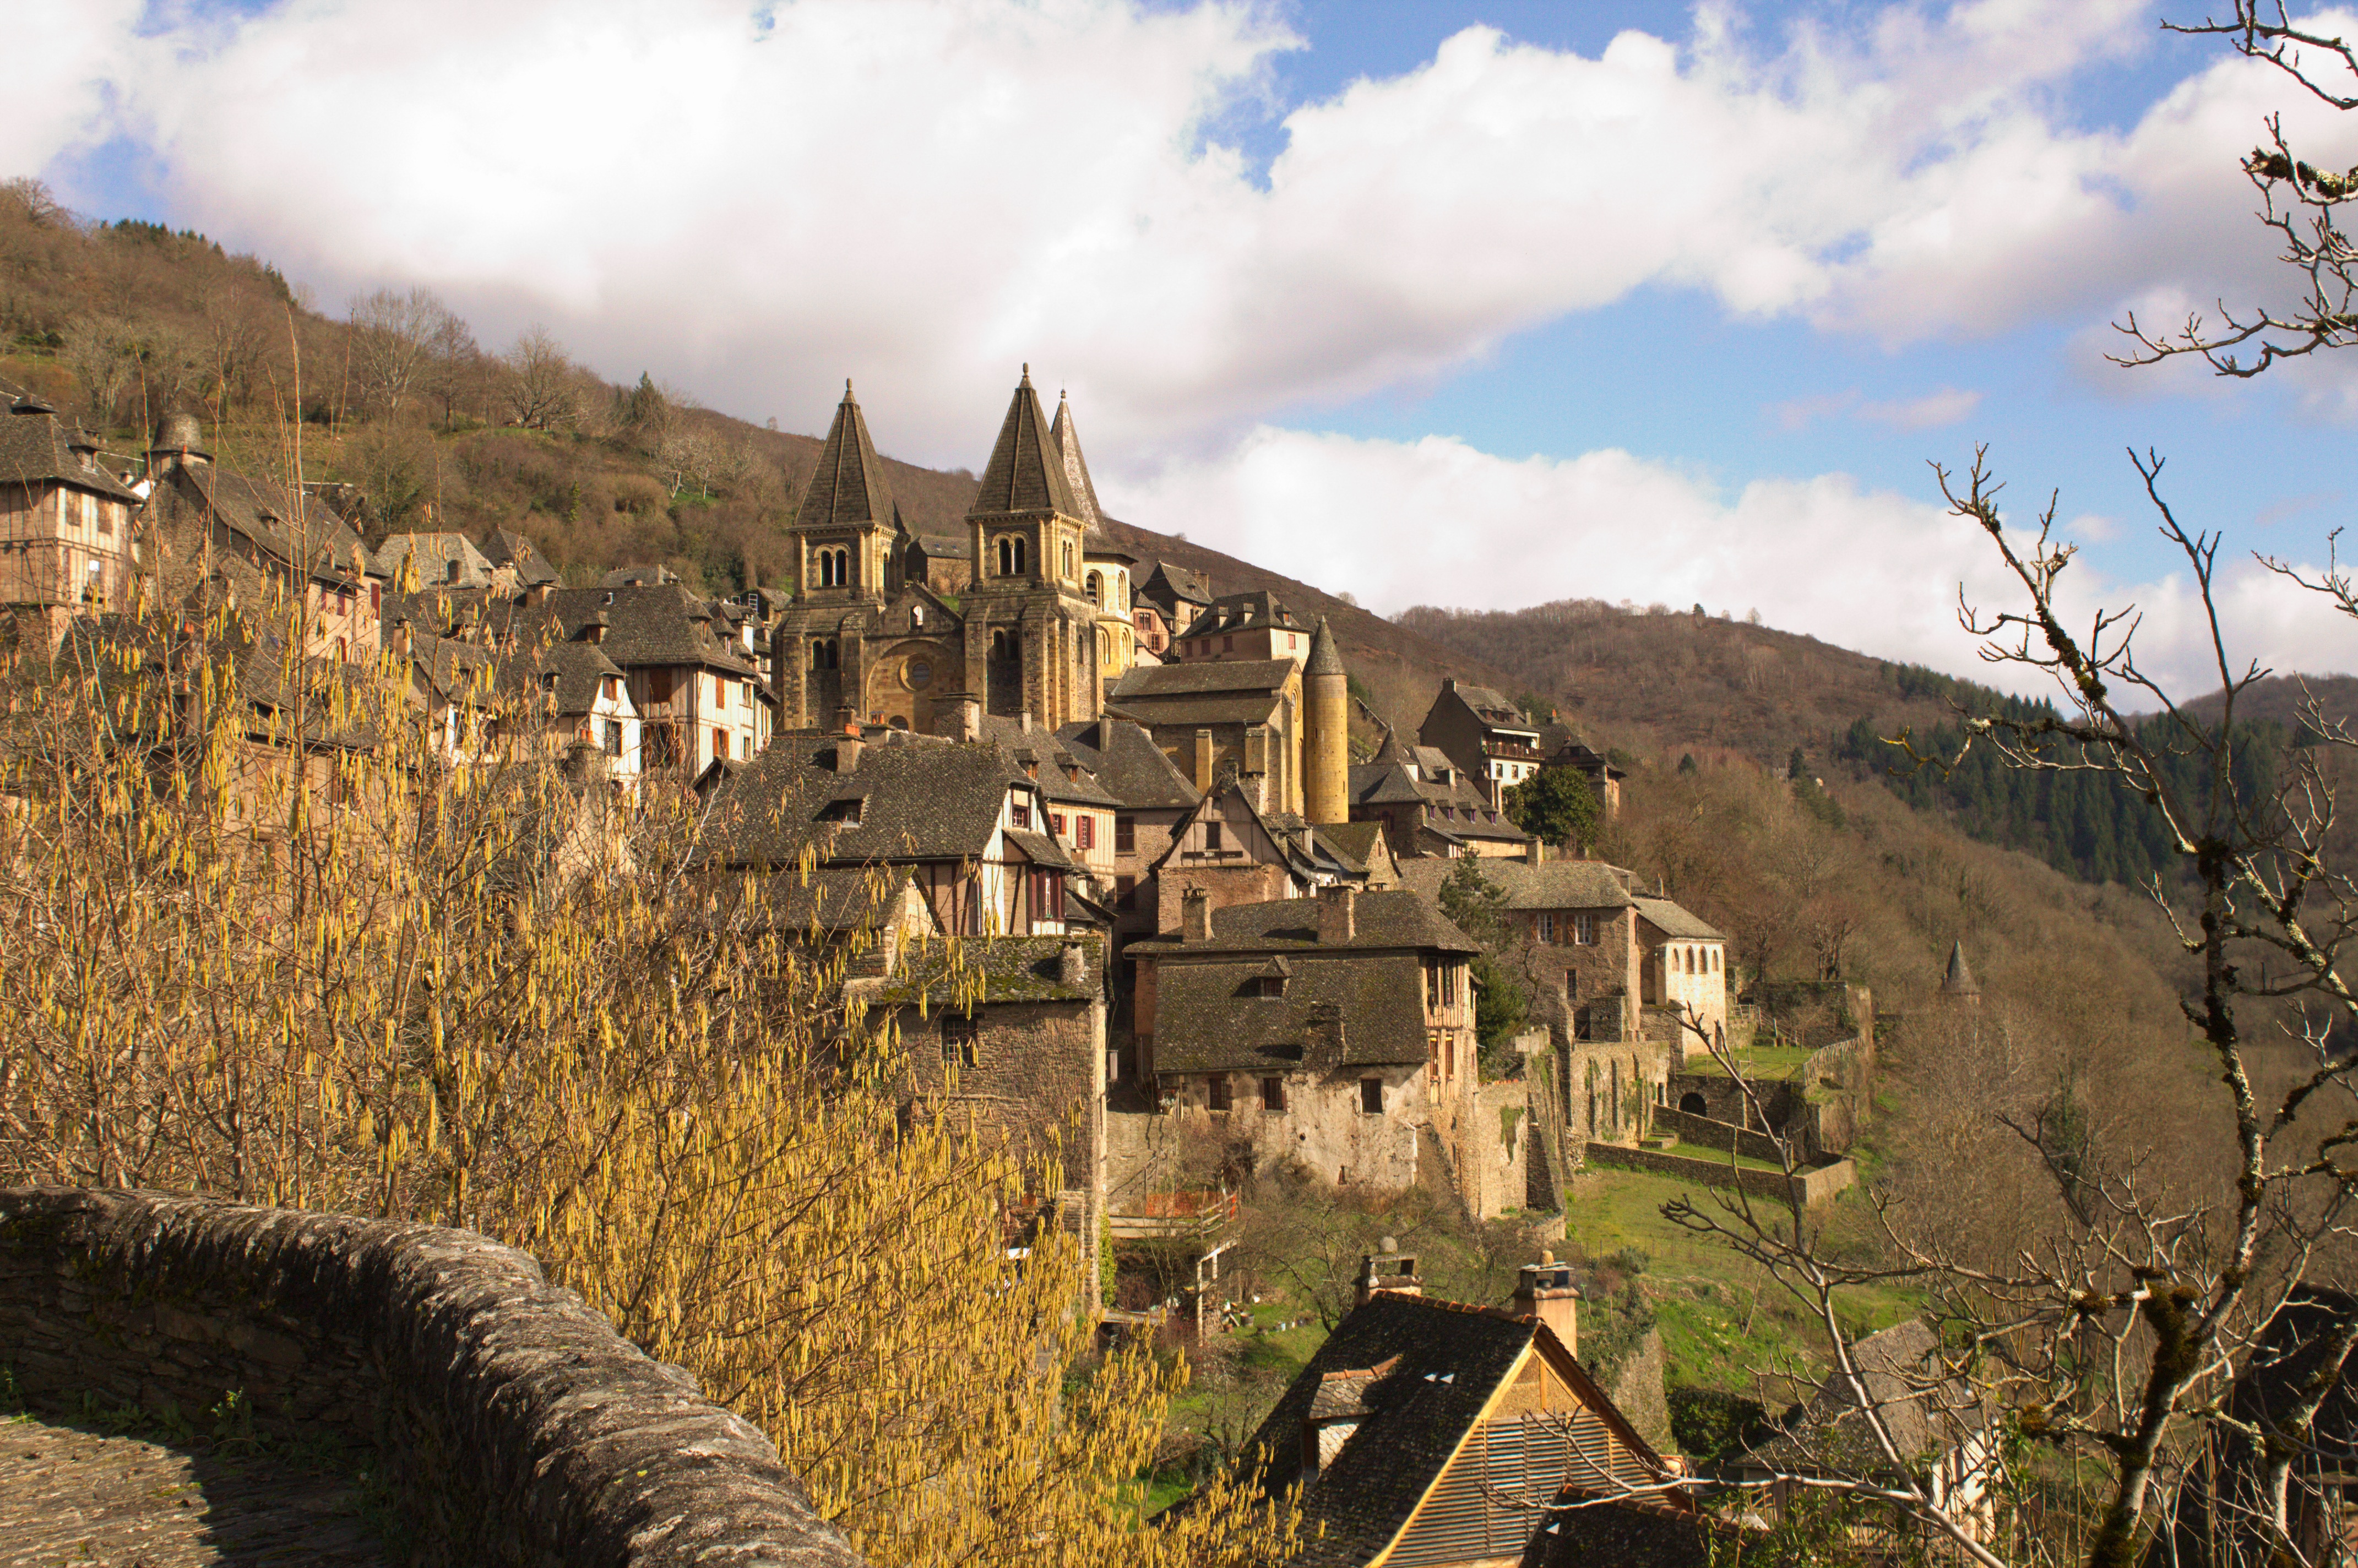
landscape, town, building, chateau, village, autumn, castle, church, fortification, tourism, ruins, monastery, abbey, middle ages, pilgrimage, rural area, ancient history, aveyron, human settlement, conques